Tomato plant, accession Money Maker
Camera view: tilt-top (135 deg); turntable rotation: 90 degrees
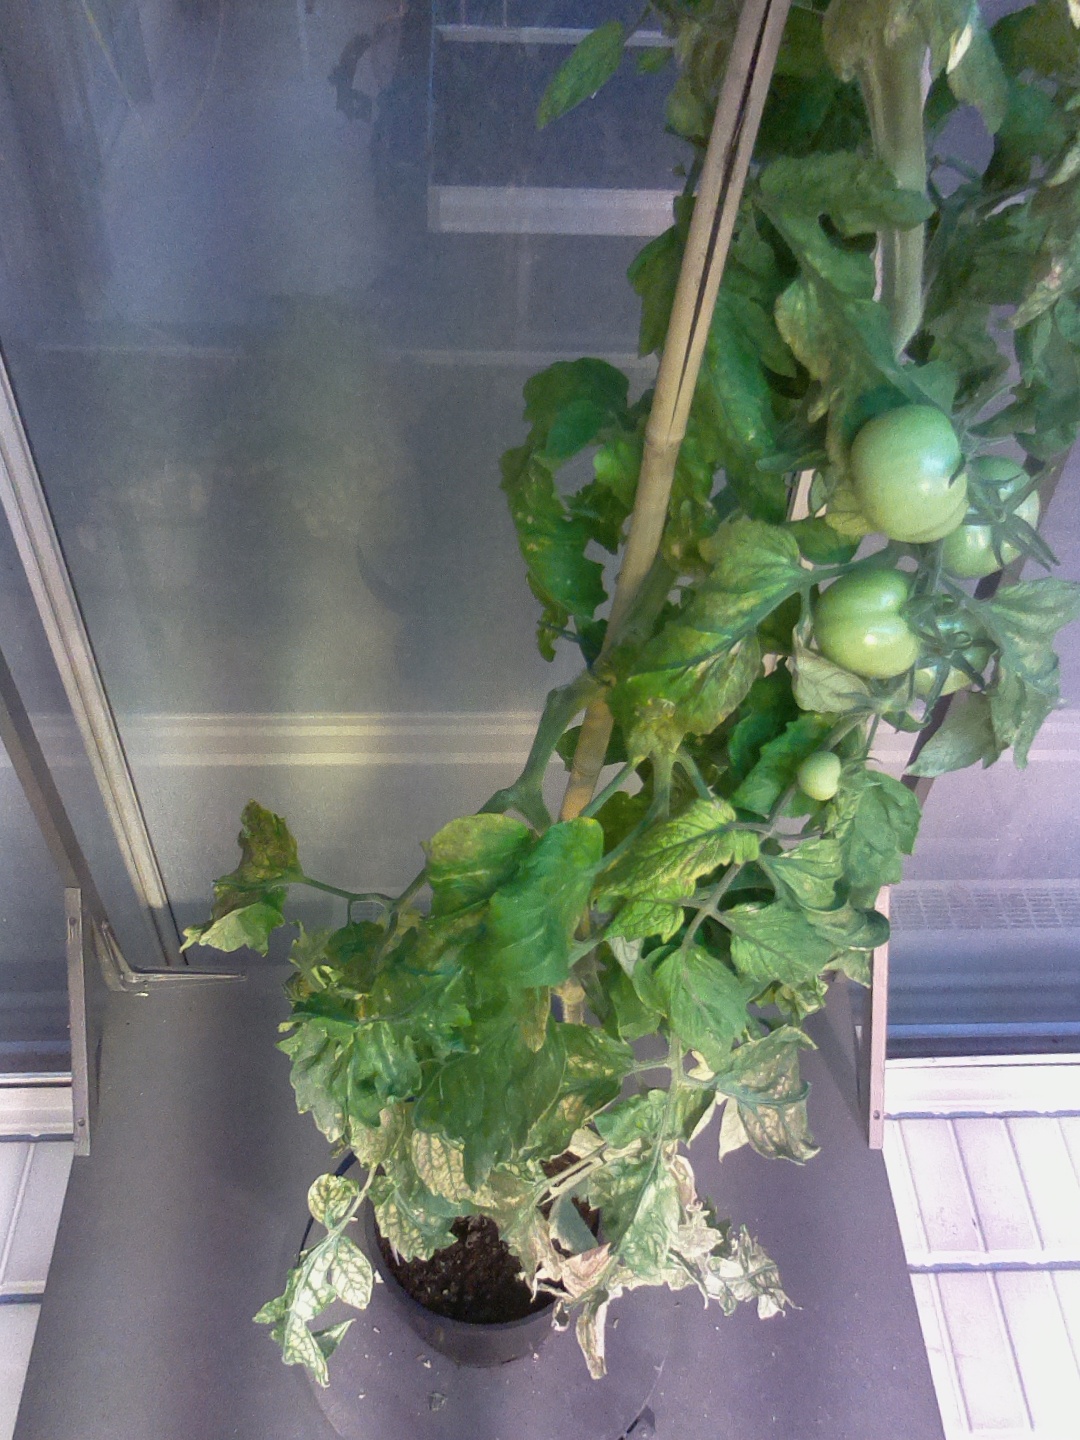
BBCH growth stage 78: 80% -90% of final fruit size